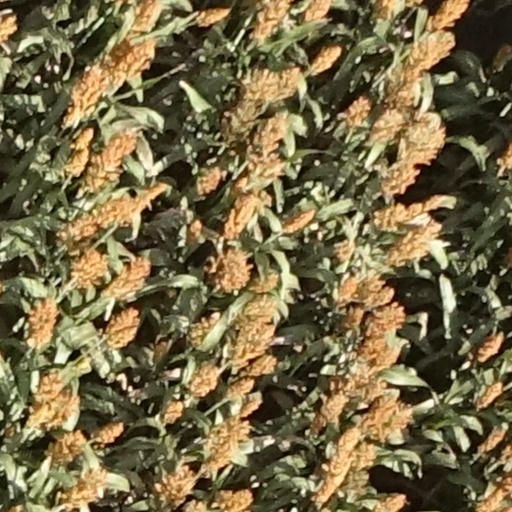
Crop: sorghum